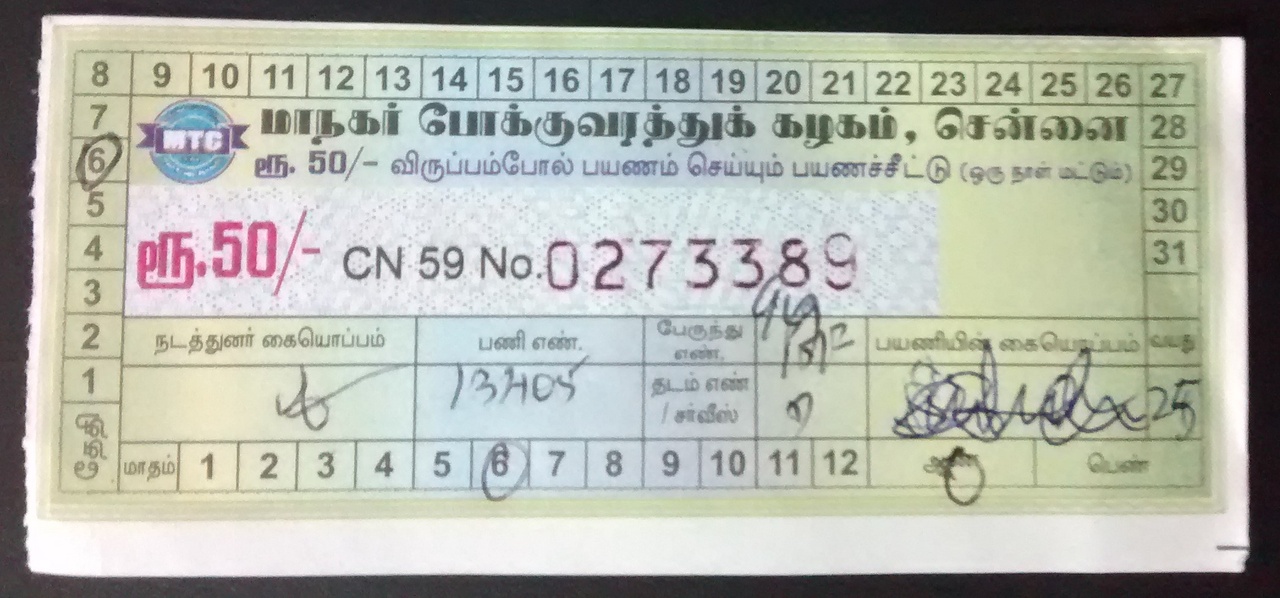
A Daily Bus Pass of the Metropolitan Transport Corporation [MTC], Chennai